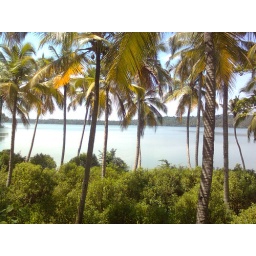
A coconut tree plantation in the side of Paravoor lake